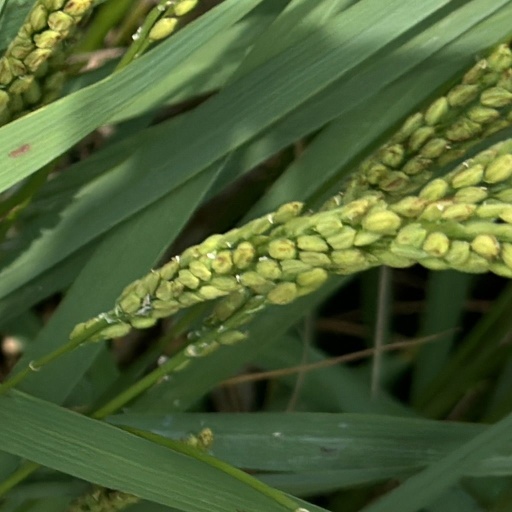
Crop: rice